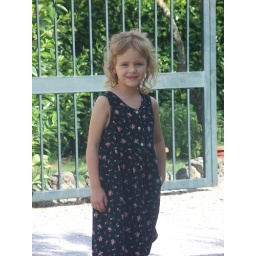
the girl in a dress